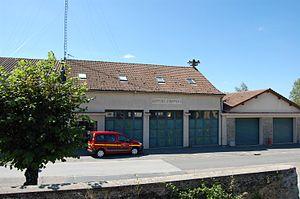
Centre de secours des pompiers de Châlus
Châlus est une commune française située dans le département de la Haute-Vienne, en région Nouvelle-Aquitaine. Localisée au sud-ouest de Limoges et au nord-est de Périgueux, elle appartient au Limousin historique. Elle est connue pour être le lieu où le roi d'Angleterre Richard Cœur de Lion fut mortellement blessé en 1199.